Pope Paul VI

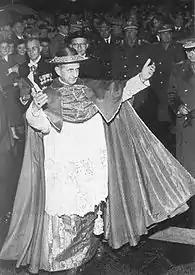
Montini as the Archbishop of Milan c. 1956

After the death of Cardinal Alfredo Ildefonso Schuster in 1954, Montini was appointed to succeed him as Archbishop of Milan, which made him the secretary of the Italian Bishops Conference. Pius XII presented the new archbishop "as his personal gift to Milan". He was consecrated bishop in Saint Peter's Basilica by Cardinal Eugène Tisserant, the Dean of the College of Cardinals, since Pius XII was severely ill.